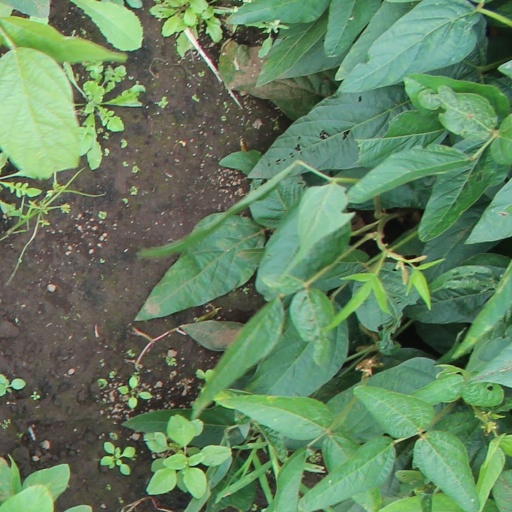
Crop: soybean